Ferdinand Thieriot

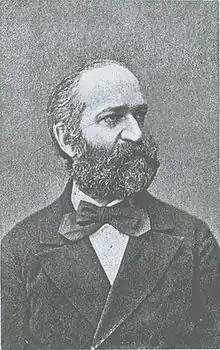
Ferdinand Thieriot.

Ferdinand Thieriot (April 7, 1838 – July 31, 1919) was a German composer of Romantic music and a cellist.